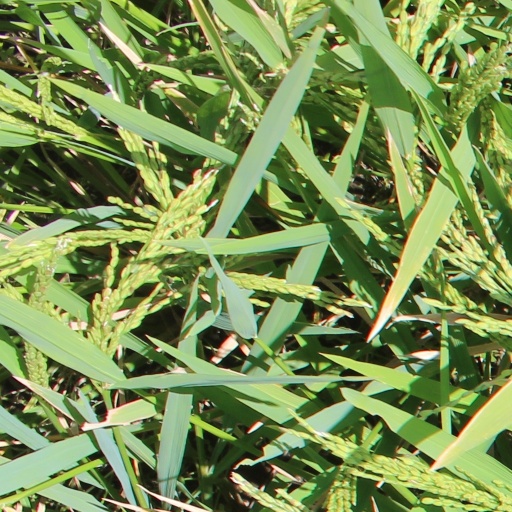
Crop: rice